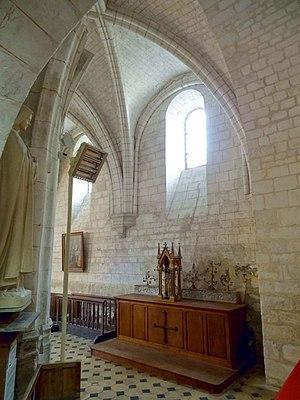
Intérieur de l'église - voir titre.
L'église Notre-Dame-de-l'Assomption est une église catholique paroissiale située à Marissel, dans la commune de Beauvais, dans l'Oise, en Hauts-de-France, en France. La façade et les élévations latérales de la nef et des bas-côtés suggèrent un vaste édifice de style gothique flamboyant, mais si la hauteur et la largeur de la nef sont effectivement généreuses, elle est très courte, et bute à l'est contre un clocher roman non visible depuis l'ouest, qui est entouré de plusieurs travées construites entre le milieu du XIIᵉ et le milieu du XIIIᵉ siècle. L'absidiole en cul-de-four au chevet du collatéral nord n'est autre que l'abside de la précédente église roman. La chapelle de deux travées qui occupe l'emplacement du croisillon nord date des débuts de l'architecture gothique, tandis que le croisillon sud et le petit chœur au chevet plat sont issus de deux campagnes différentes à la première moitié du XIIIᵉ siècle, qui ont apparemment traîné en longueur à en juger d'après l'écart stylistique entre le gros-œuvre et les voûtes avec leurs supports.